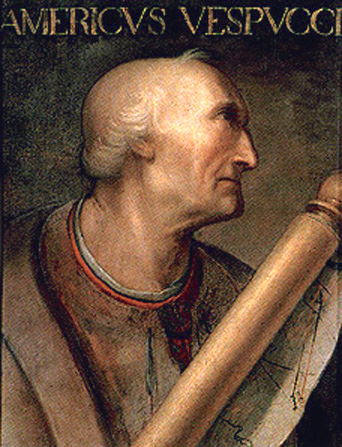
อเมริโก เวสปุชชี

ไฟล์:Amerigo Vespucci01.jpg|thumb|250px|อนุสาวรีย์อเมริโก เวสปุชชีที่ฟลอเรนซ์ ประเทศอิตาลี
อเมริโก เวสปุชชี (; 9 มีนาคม พ.ศ. 1997 — 22 กุมภาพันธ์ พ.ศ. 2055) เป็นนักสำรวจ นักเดินเรือ และนักทำแผนที่ชาวอิตาลีที่เป็นคนชี้กระจ่างว่าส่วนที่ คริสโตเฟอร์ โคลัมบัส เคยมาสำรวจมานั้นไม่ใช่เป็นแผ่นดินส่วนหนึ่งของเอเชีย หากแต่เป็นแผ่นดินใหม่ หลังจากนั้นก็ได้ตั้งชื่อทวีปเป็นอเมริกาเพื่อเป็นการให้เกียรติกับ อเมริโก เวสปุชชี ในการชี้แนะอย่างถูกต้อง (อเมริโกนั้นเป็นภาษาละติน แต่เพราะในภาษาอังกฤษนั้นเรียกว่าอเมริกา) See "Encyclopædia Britannica Online" "Amerigo Vespucci" and Room, Adrian (2004), "Placenames of the world: origins and meanings of the names for over 5000 natural features, countries, capitals, territories, cities and historic sights"; the Americas are believed to have derived their name from the feminized Latin version of his first name.Rival explanations have been proposed; see Arciniegas, Germán. "Amerigo and the New World: The Life & Times of Amerigo Vespucci". Translated by Harriet de Onís. New York: Octagon Books, 1978. Although speculation exists that the name's origin may be Richard Amerike BBC or the Amerrique region of Nicaragua, neither theory has been accepted by mainstream academics.
== ชีวิตในวัยเด็ก ==
อเมริโก เวสปุชชีเกิดในเมืองฟลอเรนซ์,ประเทศอิตาลี เป็นลูกชายคนที่ 3 ของ Ser Nastagio (หรืออีกชื่อคือ Anastasio) ซึ่งเป็นพนักงานจดทะเบียนชาวเมืองฟลอเรนซ์ และแม่ของอเมริโกคือ Lisabetta Mini
อเมริโกได้ศึกษาโดยลุงของเขาเอง (Fra Giorgio Antonio Vespucci) ซึ่งเป็นนักบวชโดมินิกันของซันมาร์โกในเมืองฟลอเรนซ์
ในขณะที่พี่ชายของอเมริโกต้องการให้ไปเรียนที่ มหาวิทยาลัยปีซา เพื่อที่สามารถจะไล่ตามอาชีพวิชาการได้ อเมริโกได้เริ่มเข้ามามีชีวิตเกี่ยวกับด้านการค้าขาย
== การเตรียมพร้อม ==
อเมริโกได้รับบัตรเชิญชวนจากพระเจ้ามานูแวลที่ 1 แห่งโปรตุเกส อเมริโกมีส่วนร่วมในการสังเกตการณ์หลายการเดินทาง ซึ่งนั้นรวมทั้งการสำรวจชายฝั่งตะวันออกของทวีปอเมริกาใต้ระหว่างปี ค.ศ. 1499 - ค.ศ. 1502
ในครั้งแรกของการเดินทางเขาเป็นผู้ขับเรือ และเป็นผู้เปิดเผยว่าอเมริกาใต้มีพื้นที่ขยายมากกว่าที่ทราบกันมาก่อนหน้านี้
== ค้นพบทวีปใหม่ ==
อเมริโก เวสปุชชิ นักเดินเรือชาวอิตาลี ได้ออกเดินเรือไปสำรวจฝั่งของดินแดนที่โคลัมบัสเคยได้สำรวจมาก่อนหน้าหนึ่งแล้ว และสำรวจเลยลงไปทางตอนใต้ โดยในปี ค.ศ. 1497 เขาสำรวจฝั่งของเวเนซุเอลาให้แก่สเปน และในปี ค.ศ. 1502 ได้สำรวจอ่าวริโอเดจาเนโรให้โปรตุเกส การออกสำรวจของอเมริโกเวสปุชชิทำให้เขาเกิดความเชื่อแน่ว่าดินแดนที่โคลัมบัสพบ และที่เขาสำรวจอยู่นี้มิได้เป็นดินแดนของภาคตะวันออกแต่อย่างใด หากเป็นดินแดนของโลกใหม่ทีเดียว
มันเหมาะที่จะเรียกดินแดน ส่วนนี้ว่าโลกใหม่ อเมริโกเขียนจดหมายบอกเล่าไปยังเพื่อนคนหนึ่ง จดหมายจำนวนนับหลายสิบฉบับที่เขาเขียนไปยังเหล่าเพื่อนของเขานั้นเล่าถึงเรื่องการออกสำรวจของเขานั้นได้ถูกตีพิมพ์และอ่านกันแพร่หลายในยุโรป ทำให้คนทั้งหลายเชื่อว่าอเมริโกได้ค้นพบผืนแผ่นดินใหม่ และได้เริ่มเรียกว่า ดินแดนของอเมริโก"' อเมริโก เวสปุชชี กับทวีปใหม่
== ชีวิตส่วนตัว ==
อเมริโก เวสปุชชี มีภรรยาชื่อ ซิโมเนตต้า เวสปุชชี (Simonetta Vespucci)Ober, p. 235. แต่ทั้งคู่กลับไม่มีลูก โดยอเมริโกเสียชีวิตเมื่อวันที่ 22 กุมภาพันธ์ ค.ศ. 1512 ที่เมือง เซบิยา, ประเทศสเปน อย่างไม่ทราบสาเหตุ
==อ้างอิง==
หมวดหมู่:นักสำรวจชาวอิตาลี
หมวดหมู่:บุคคลจากฟลอเรนซ์